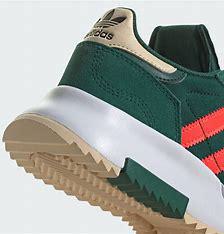
Brand: Adidas
Model: Retropy F2